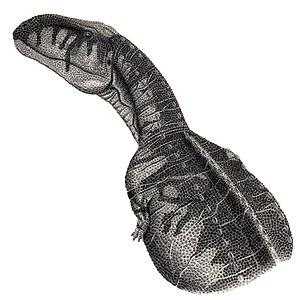
Les Abelisauridae constituent une famille éteinte de dinosaures théropodes.
Abelisaurus est un genre éteint de dinosaures théropodes de la famille des abélisauridés ayant vécu au Crétacé supérieur en Amérique du Sud. Son nom signifie « lézard d'Abel » — de Roberto Abel, découvreur en 1983 de l'holotype et ancien directeur du musée provincial de Cipoletti en Argentine où le crâne est exposé. Ce crâne découvert par Roberto Abel est encore actuellement le seul spécimen connu, mais il suffit en 1985 aux paléontologues argentins José Bonaparte et Fernando Novas pour baptiser aussi bien le genre qu'une nouvelle famille pour le classer, les abélisauridés.